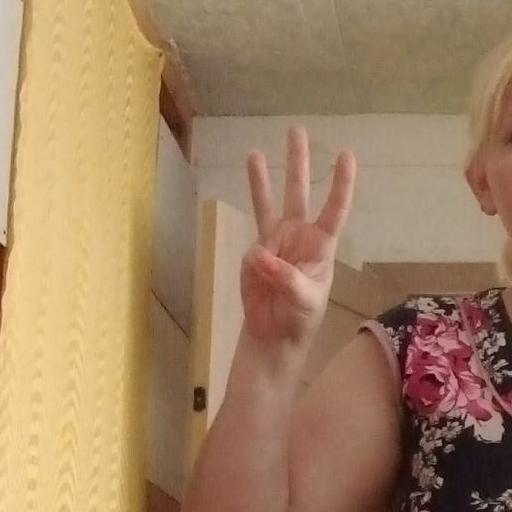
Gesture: three